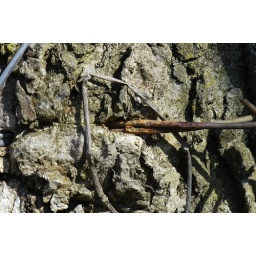
The tree has grown around the barbed wire on one of our fence lines.